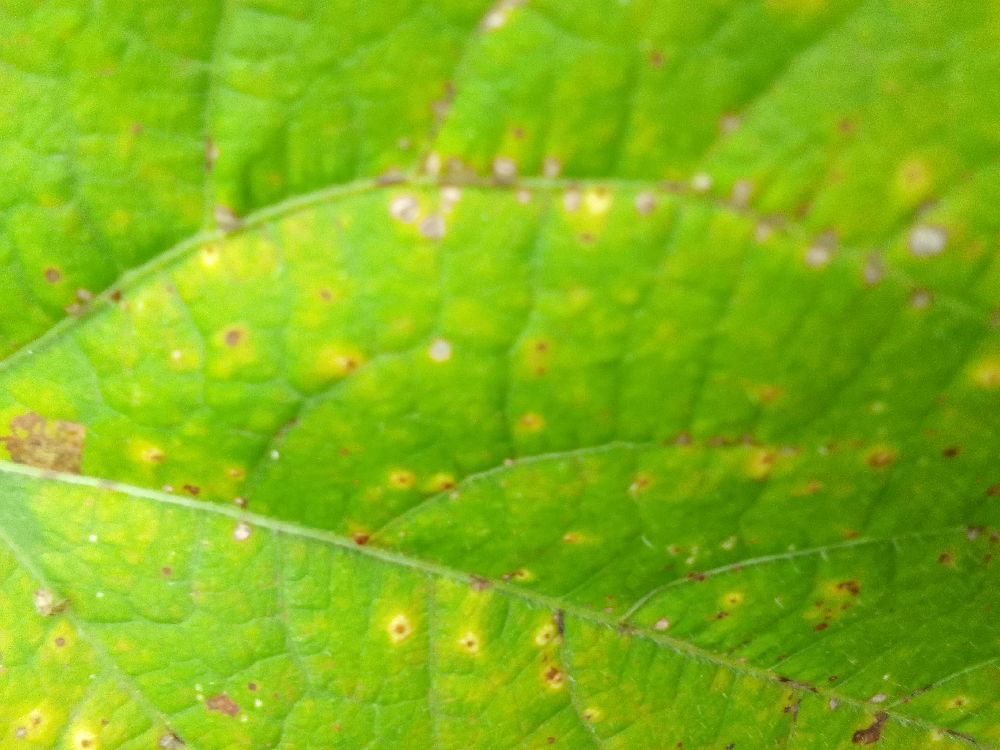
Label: rust